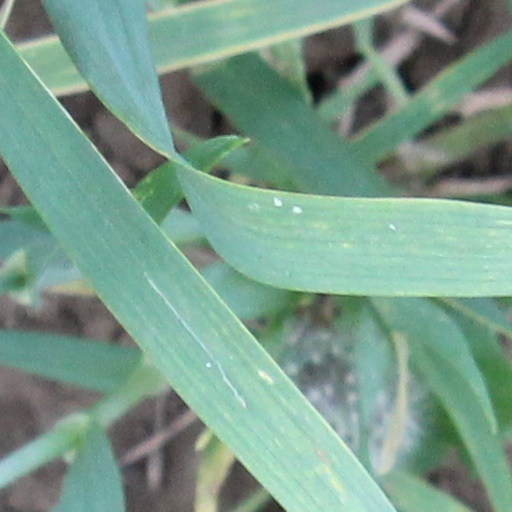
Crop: wheat